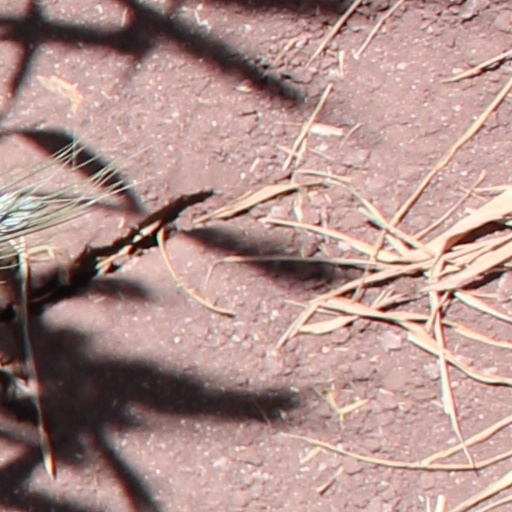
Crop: wheat